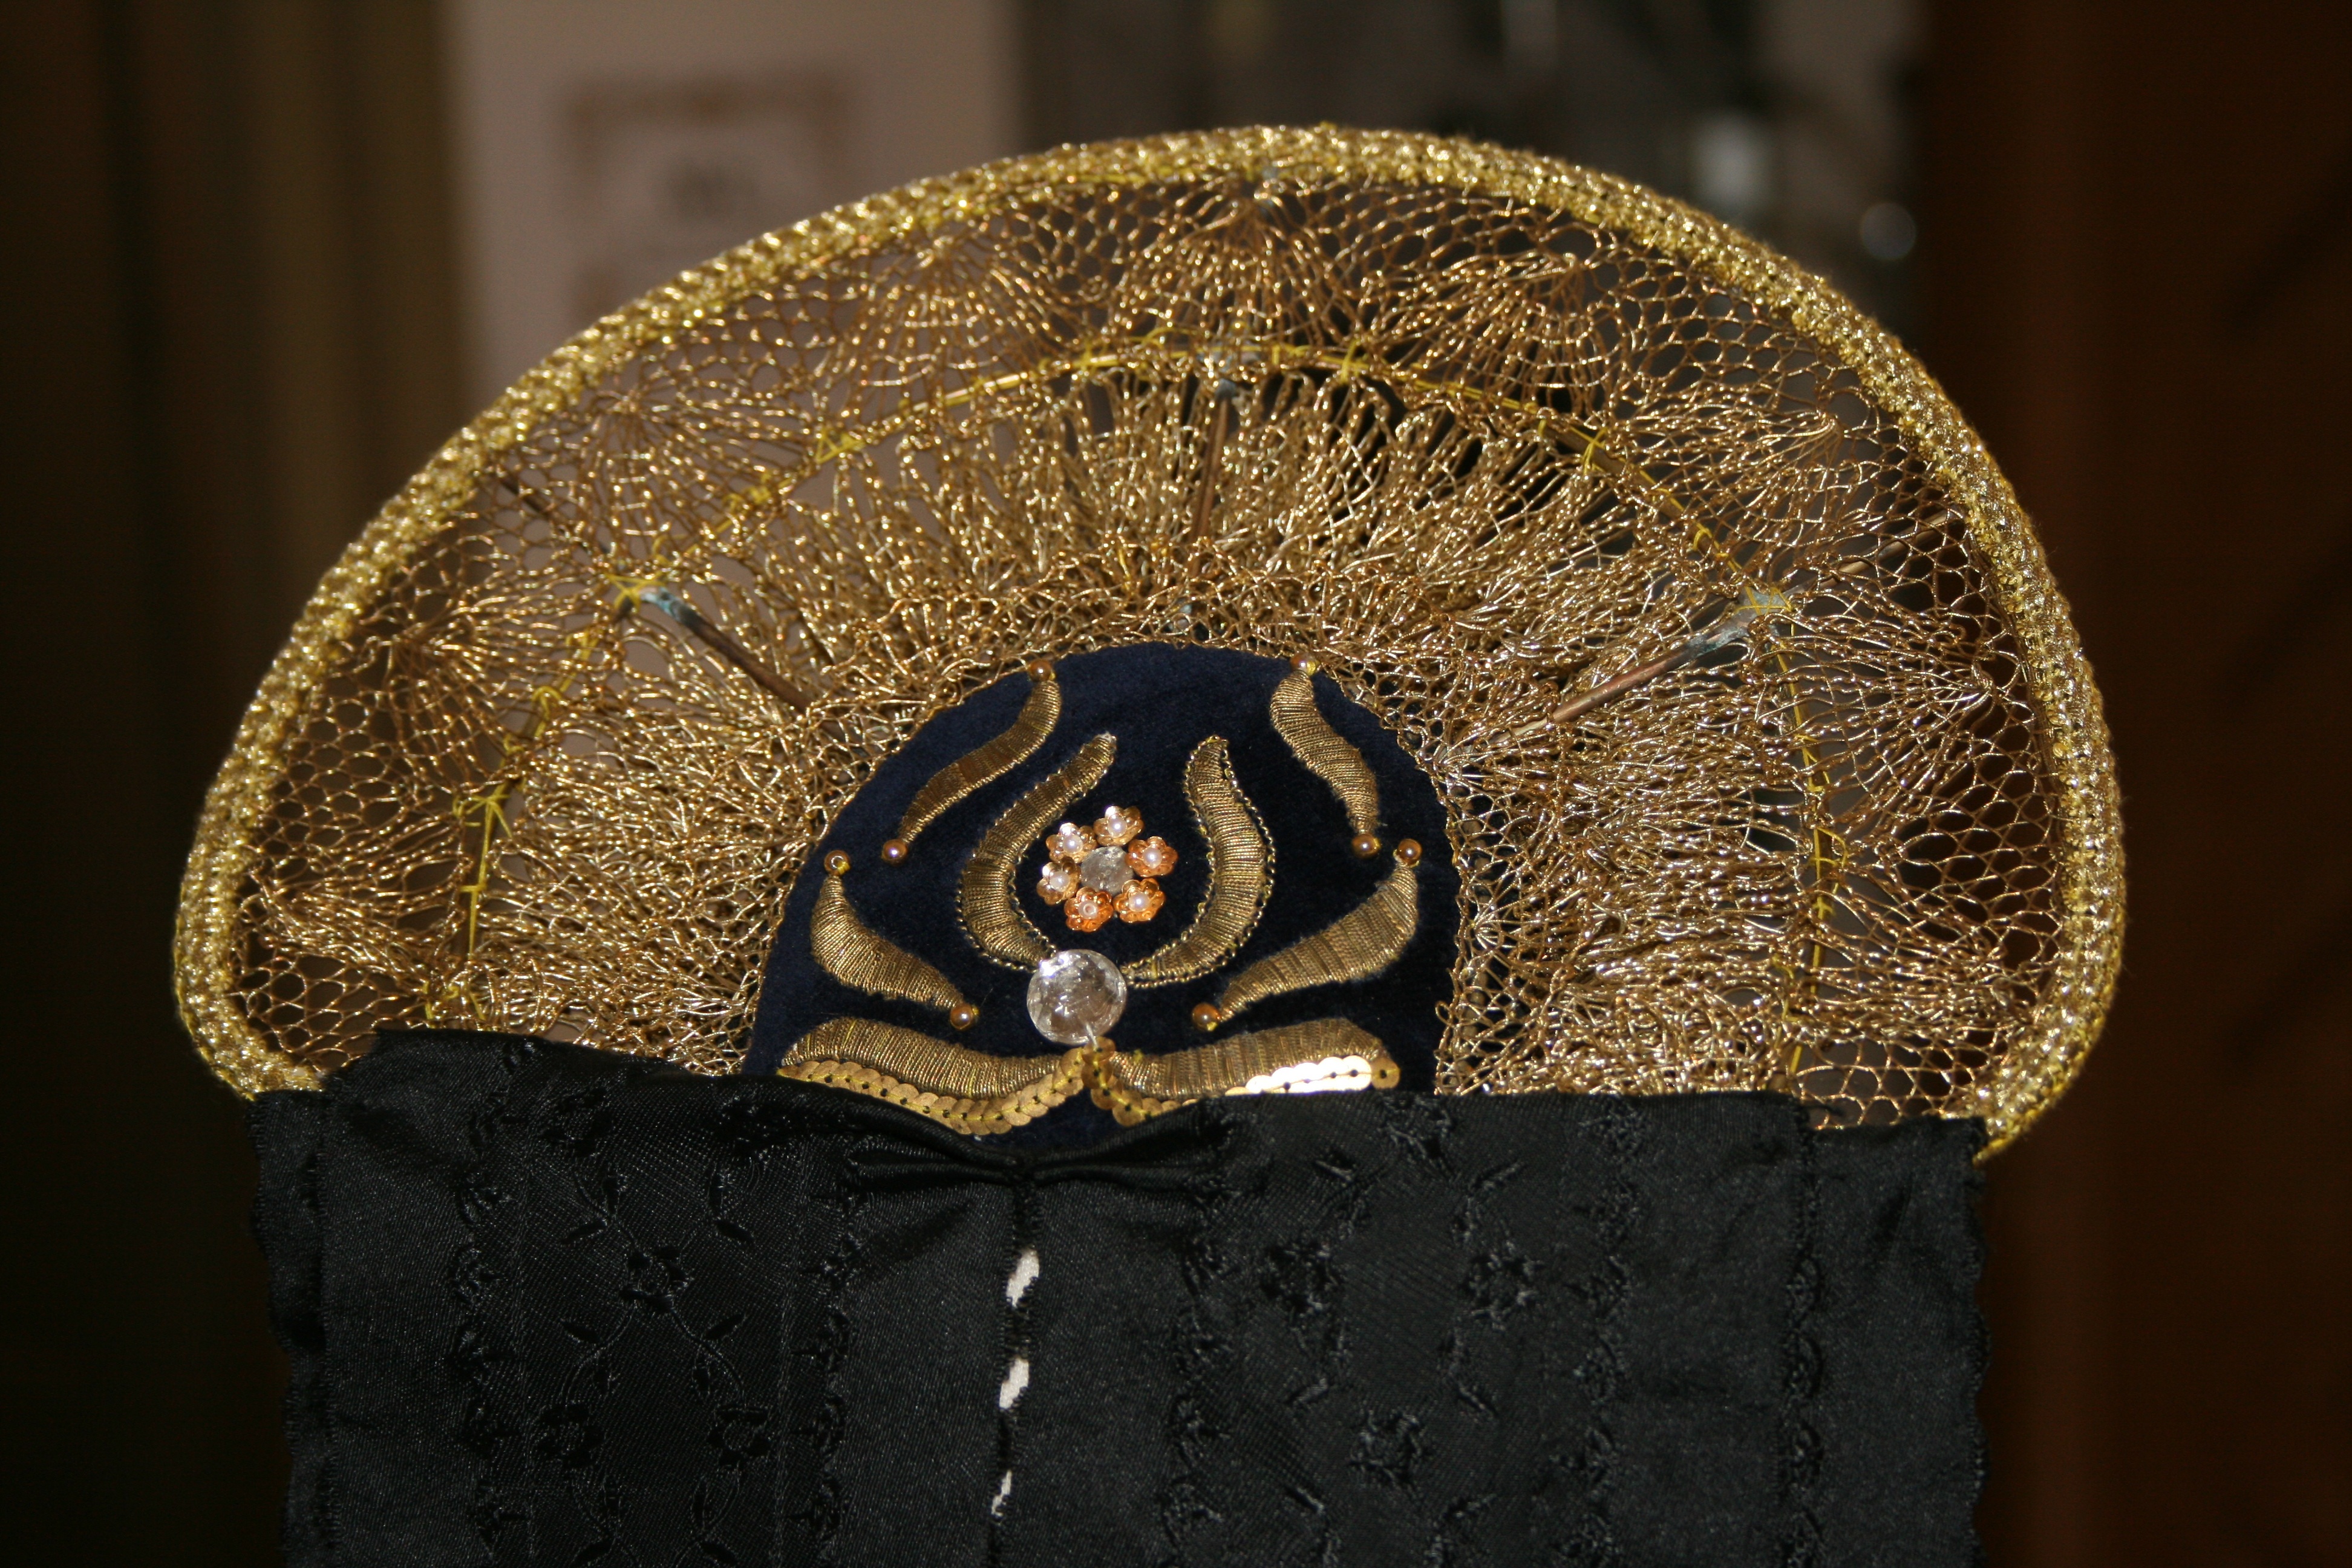
hat, clothing, headgear, cap, costume, headwear, filigree, customs, goldfaden, costume hood, radhaube, dome gold